Ikat

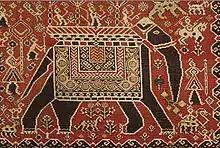
Detail of a classic Gujarati "patola" of double "ikat" from the early 19th century. LACMA textile collections.

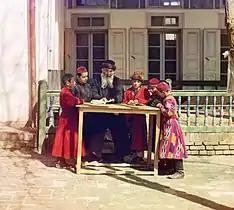
A child wearing an "ikat" robe, Samarkand 19th century. Children often wore small versions of adult clothing.

In warp "ikat" it is only the warp yarns that are dyed using the "ikat" technique. The weft yarns are dyed a solid colour. The "ikat" pattern is clearly visible in the warp yarns wound onto the loom even before the weft is woven in. Warp "ikat" is, amongst others, produced in Indonesia; more specifically in Kalimantan, Sulawesi, and Sumatra by respectively the Dayaks, Torajans and Bataks.